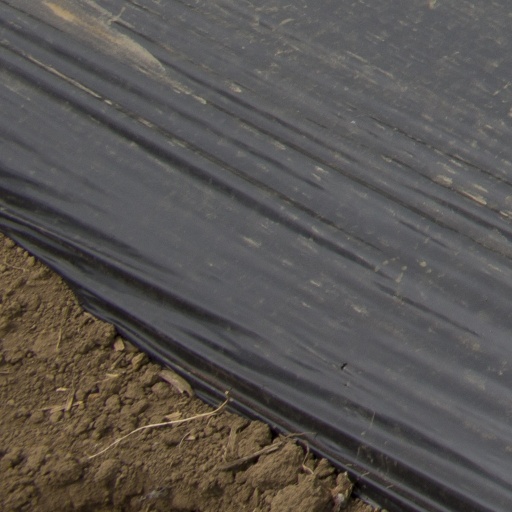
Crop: Jerusalem artichoke